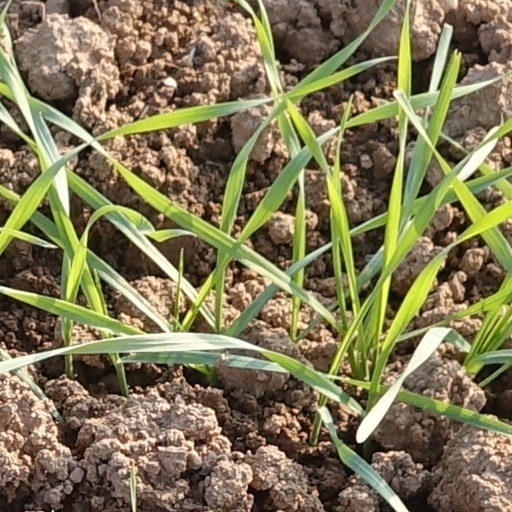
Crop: wheat